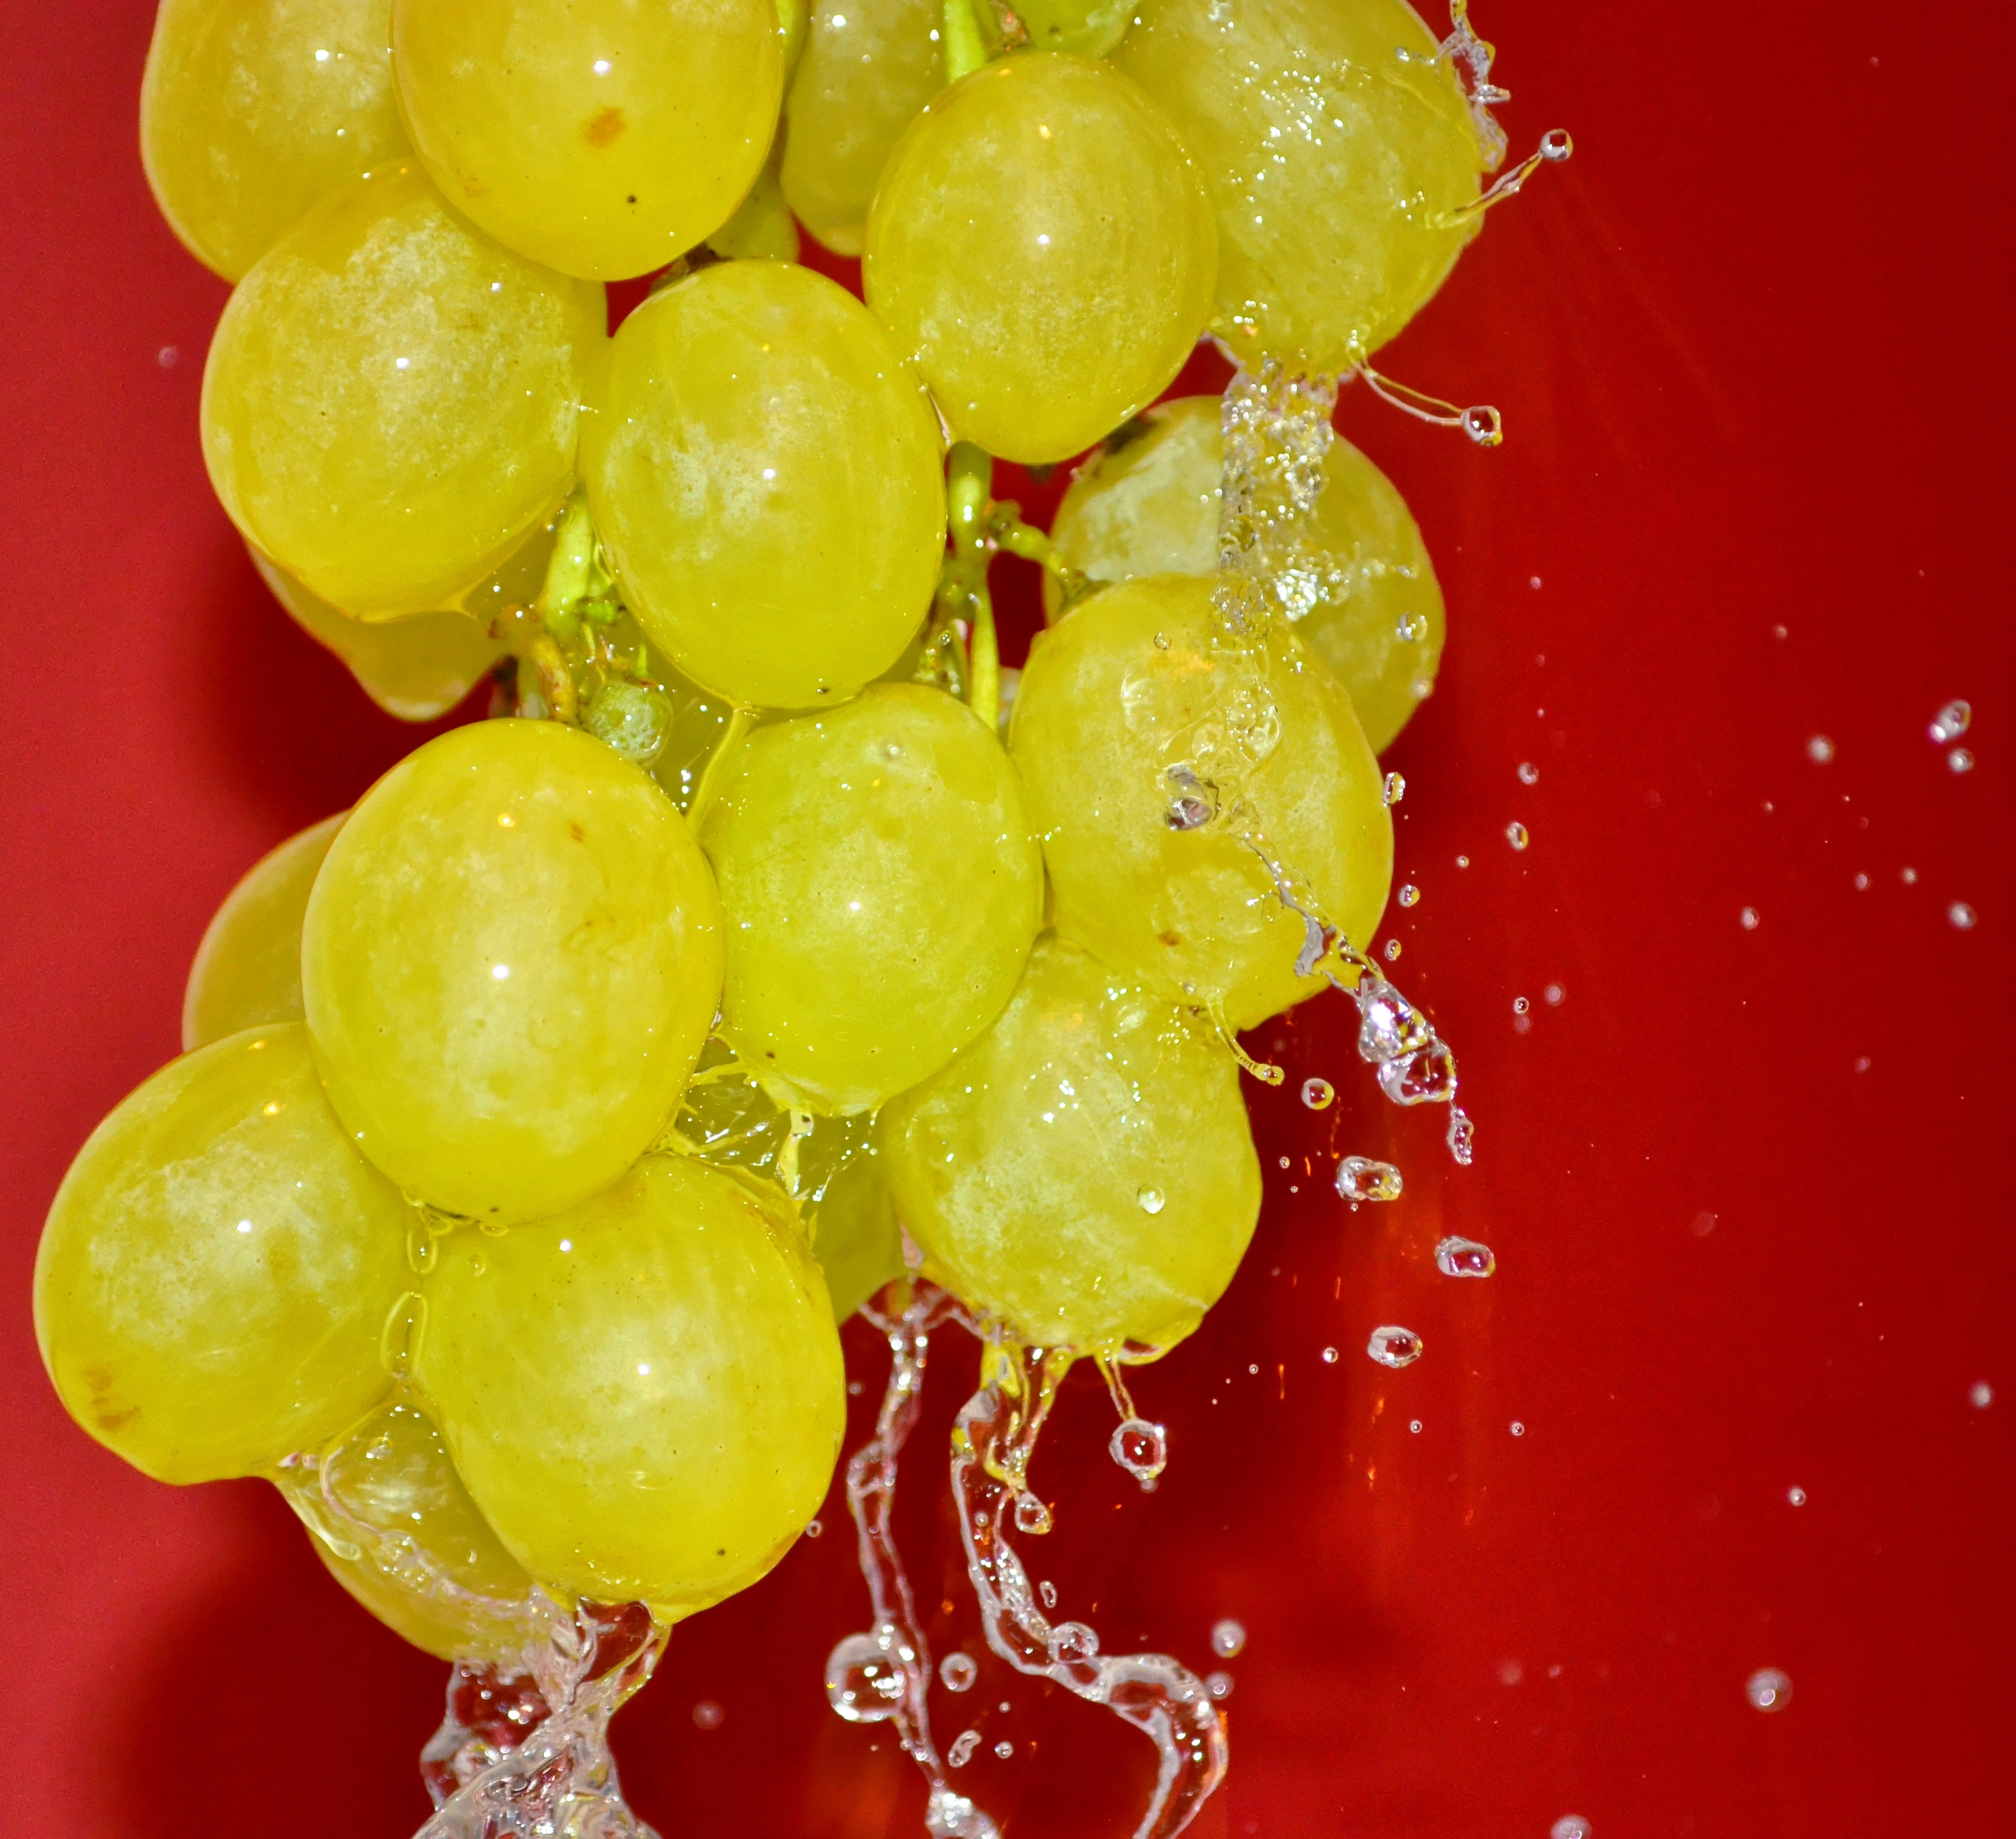
water, plant, grape, vine, bunch, fruit, sweet, flower, wet, ripe, food, green, produce, natural, fresh, juicy, healthy, grapes, drops, macro photography, flowering plant, vitis, green grapes, land plant, grapevine family, grape cluster, pouring water